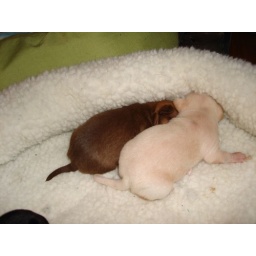
Notice the 2 oz difference in size. The white puppy is somewhat fatter.